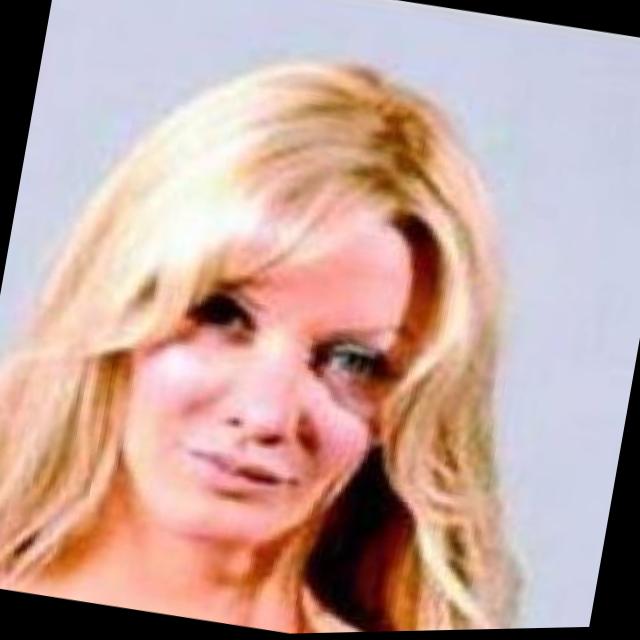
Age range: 45-64